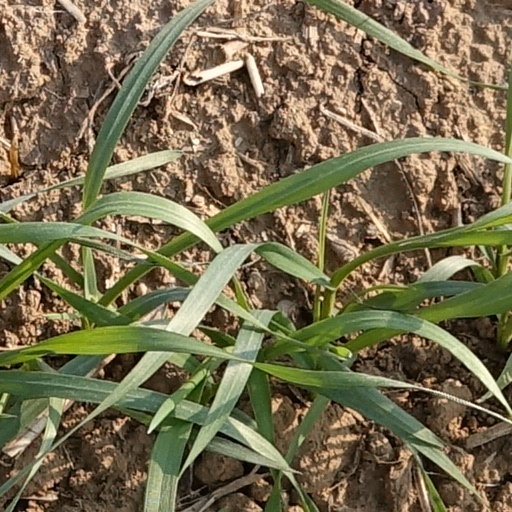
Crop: wheat